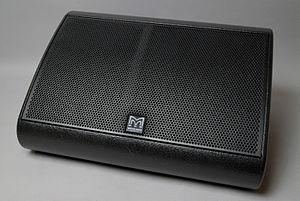
Enceinte retour de scène Martin Audio LE1200
Une enceinte est un coffret comportant un ou plusieurs haut-parleurs, permettant la reproduction du son à partir d'un signal électrique fourni par un amplificateur audio. La partie amplification peut être intégrée ou non à l'enceinte, et des dispositifs électroniques comme des filtres sont souvent incorporés.